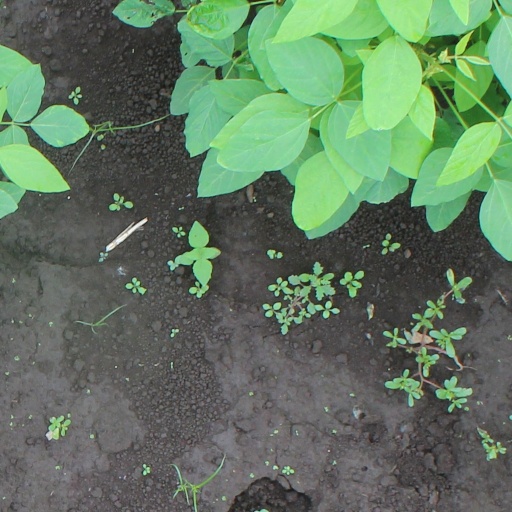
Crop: soybean